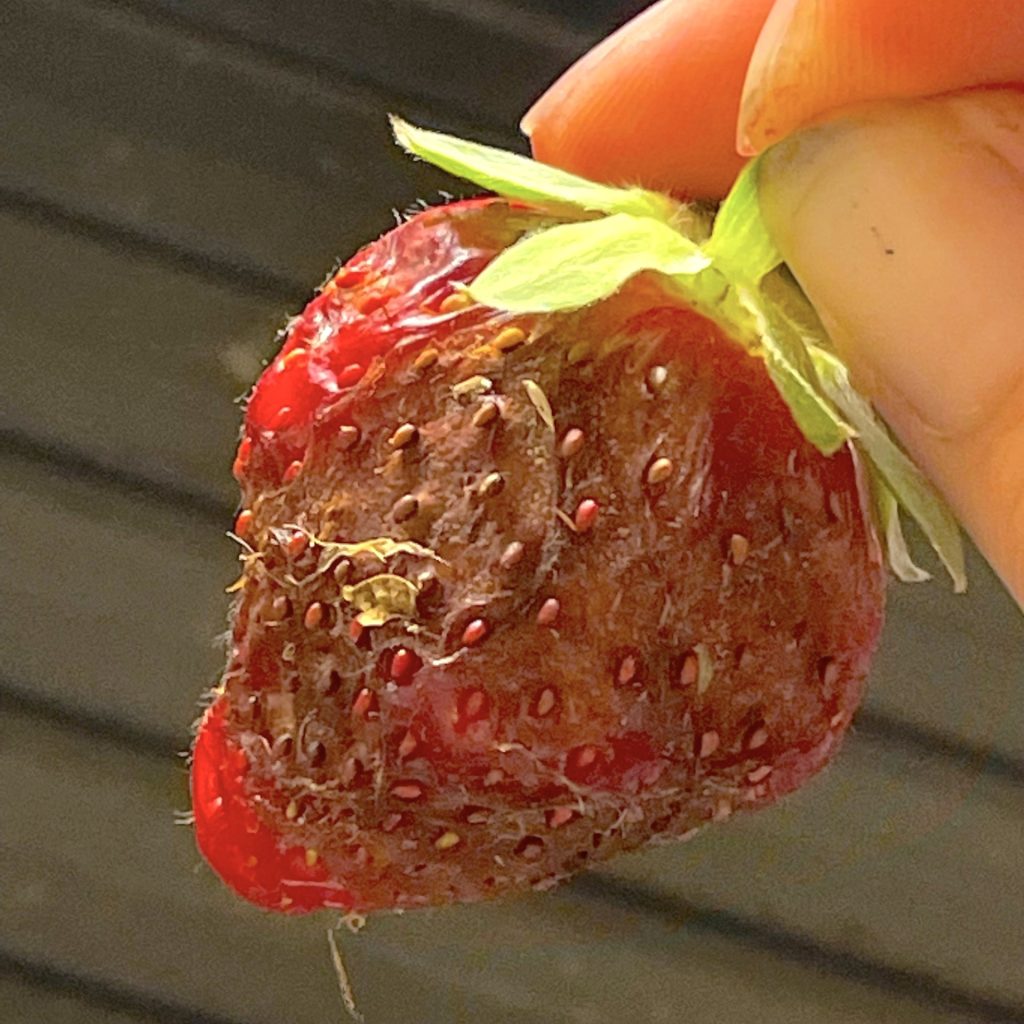
Plant: Strawberry
Disease: strawberry anthracnose